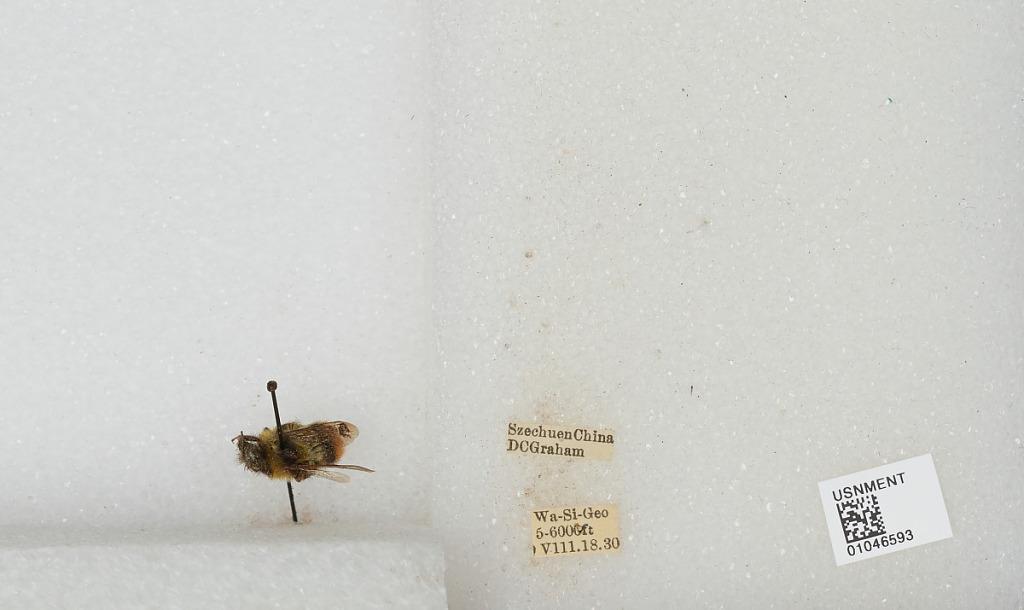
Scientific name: Bombus sp.
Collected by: D. Graham
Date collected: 1930-8-18
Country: China
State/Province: Sichuan
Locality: Wa-Si-Geo